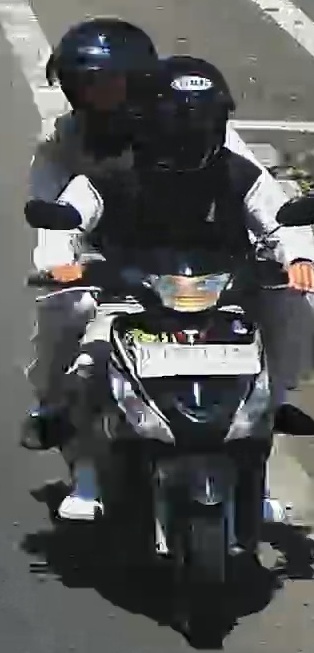
person-with-helmet: 2
person-without-helmet: 0